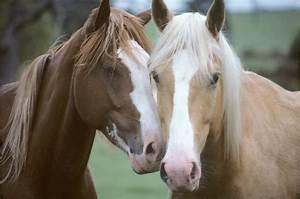
horse